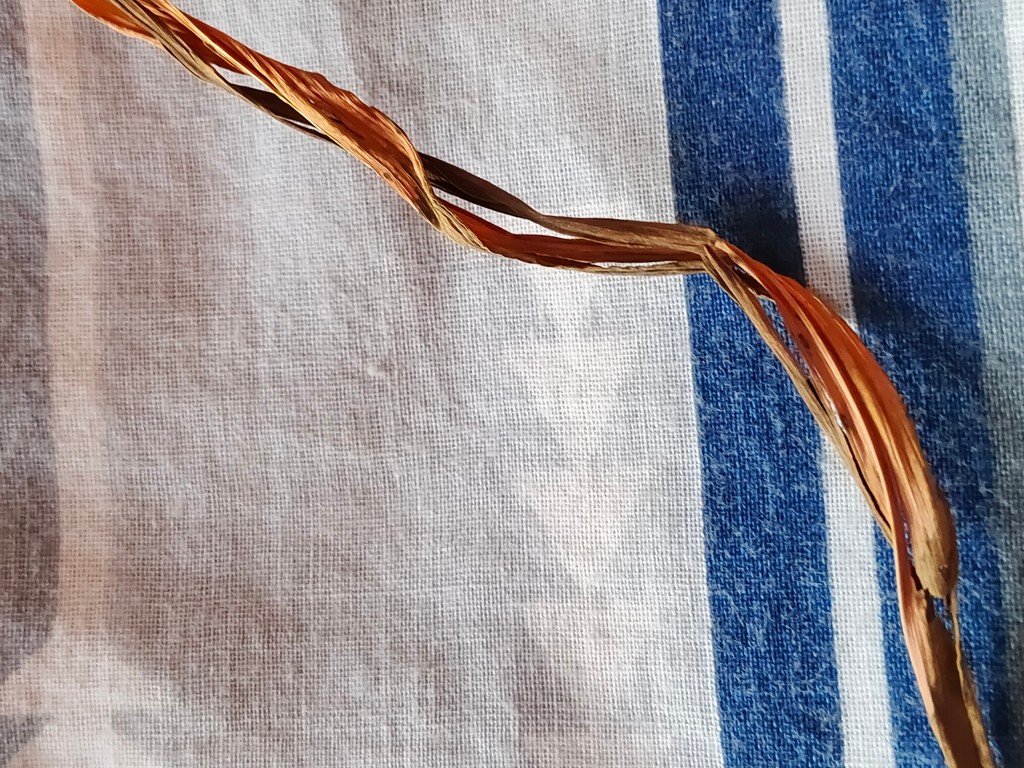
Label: Dried